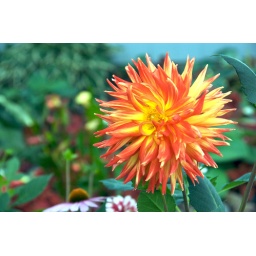
A brightly colored orange and yellow flower sits in this garden.